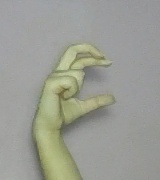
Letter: thal